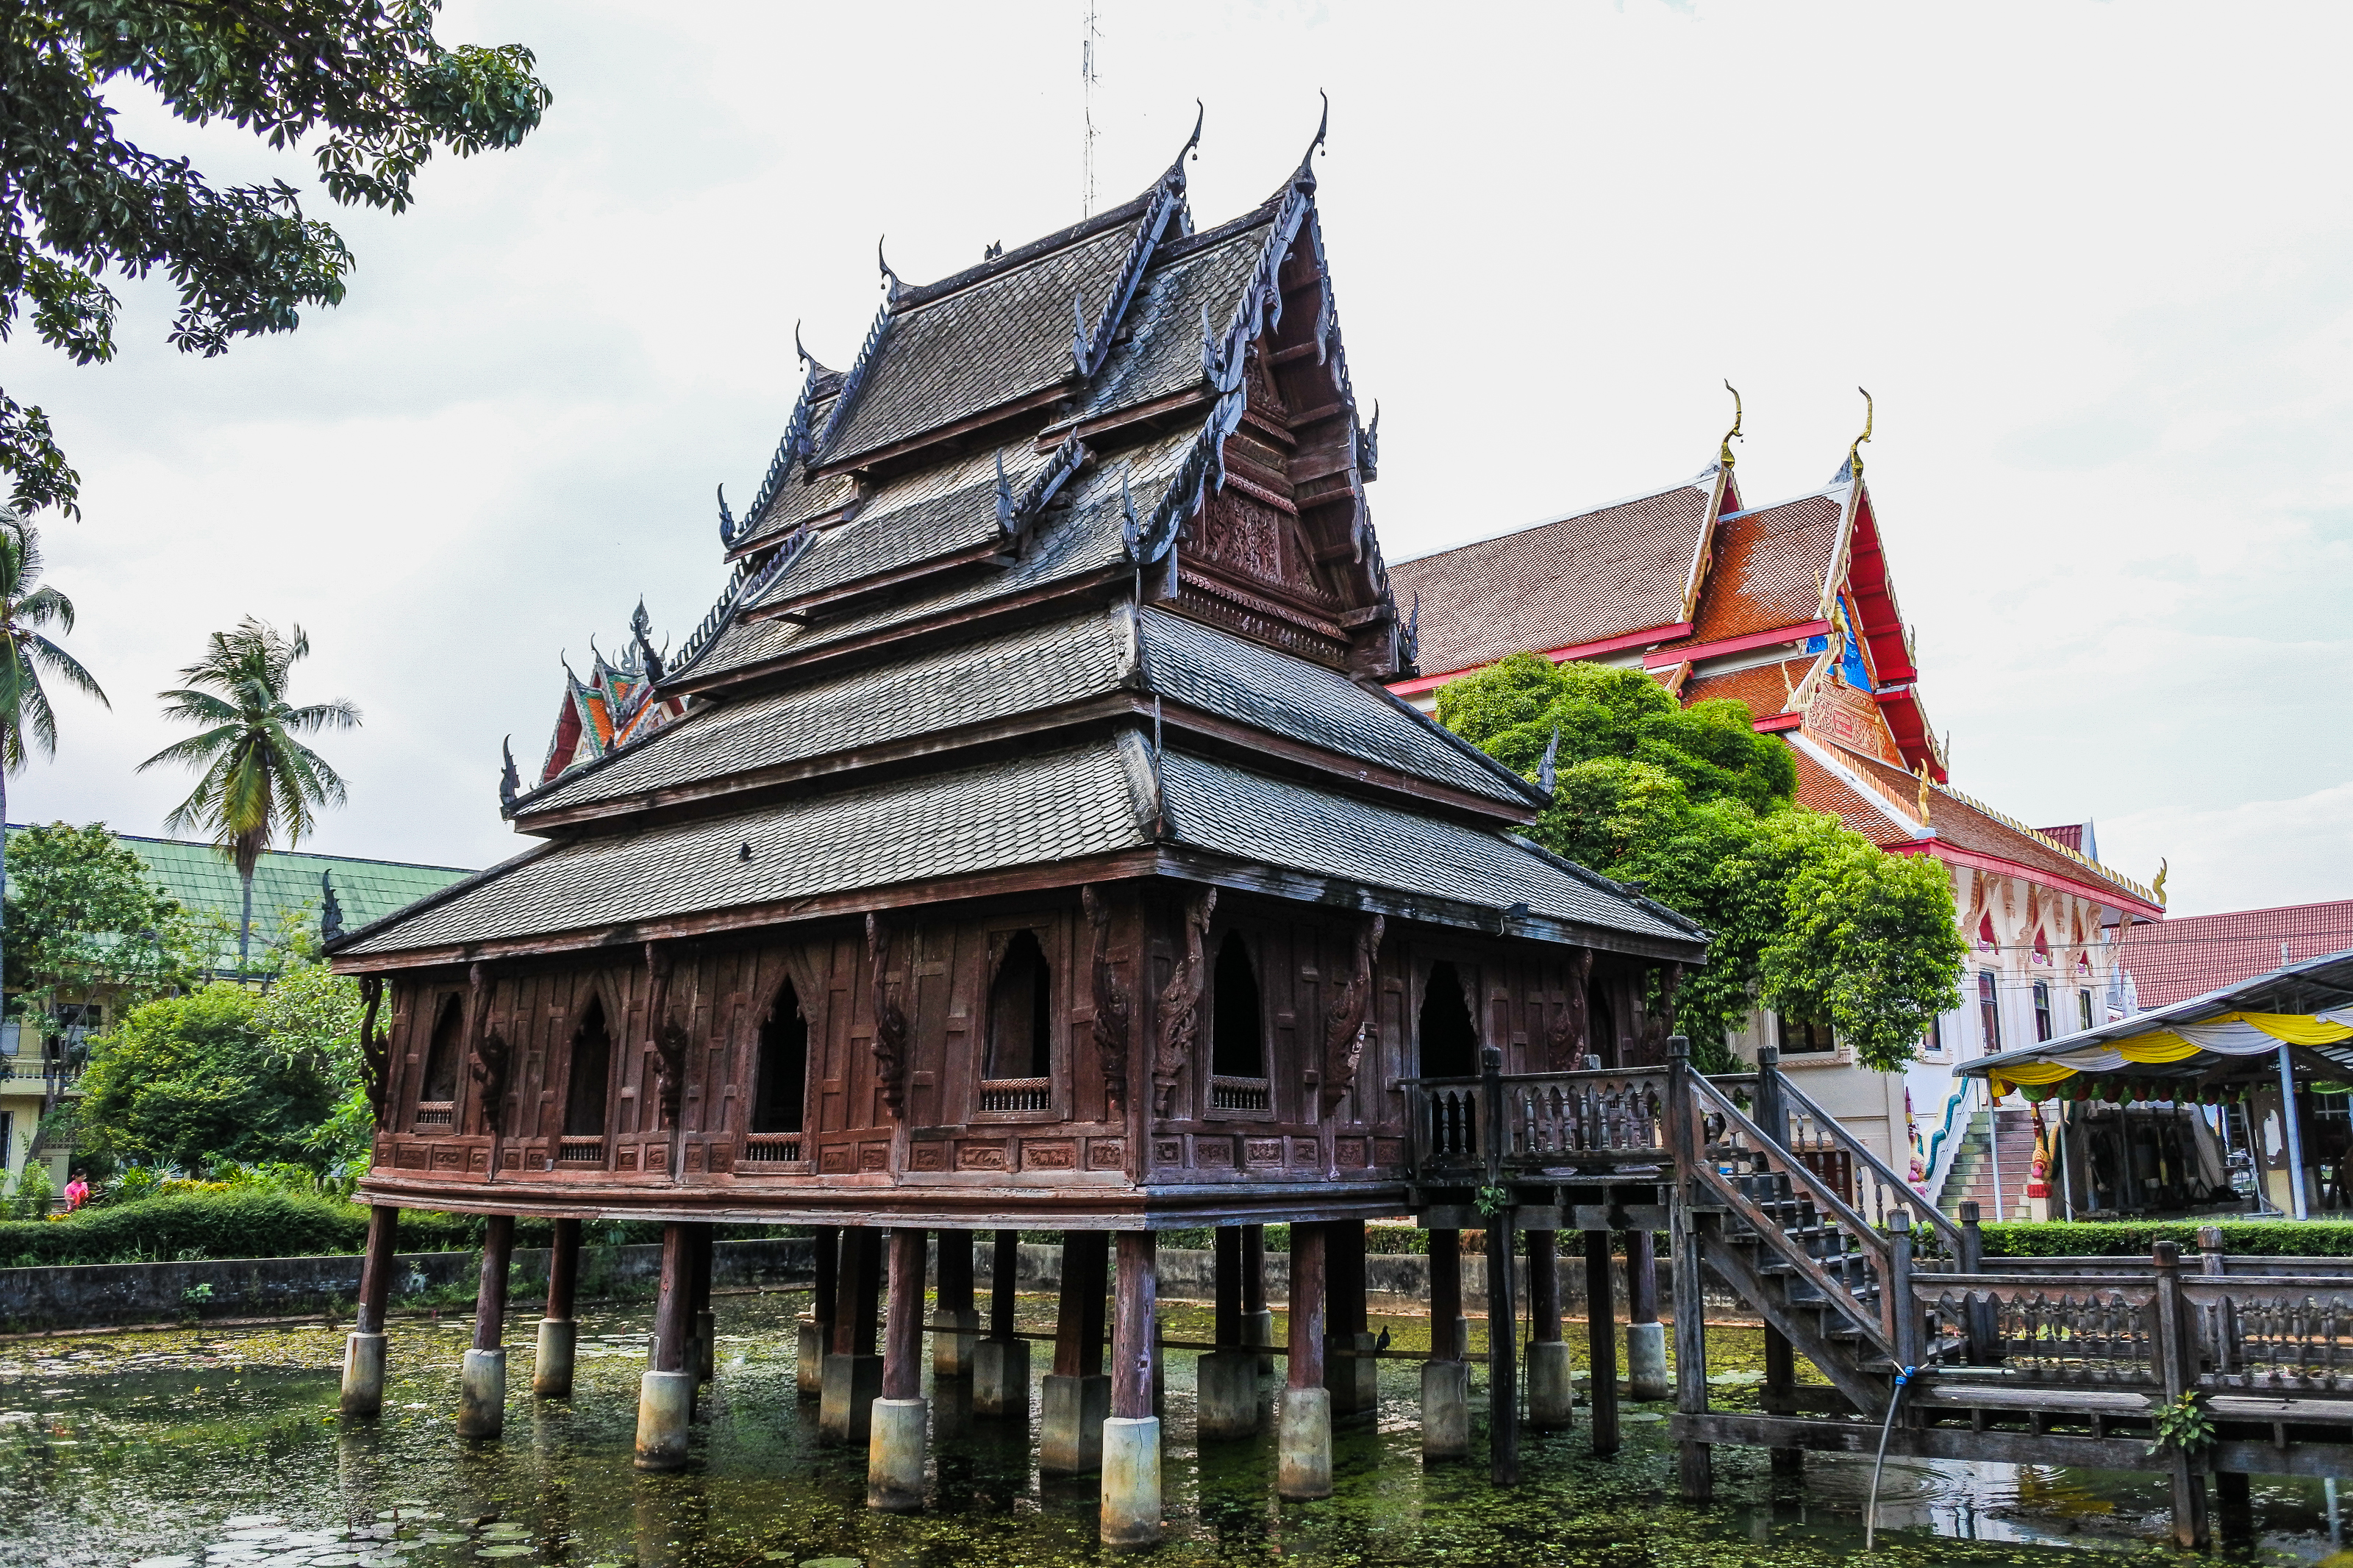
pond, art, texture, hall, historical, lotus, thai, water, religion, attraction, library, pavilion, wooden, thailand, temple, style, landmark, travel, decoration, architecture, chinese architecture, place of worship, wat, building, japanese architecture, waterway, historic site, sky, pagoda, tourism, tourist attraction, ancient history, leisure